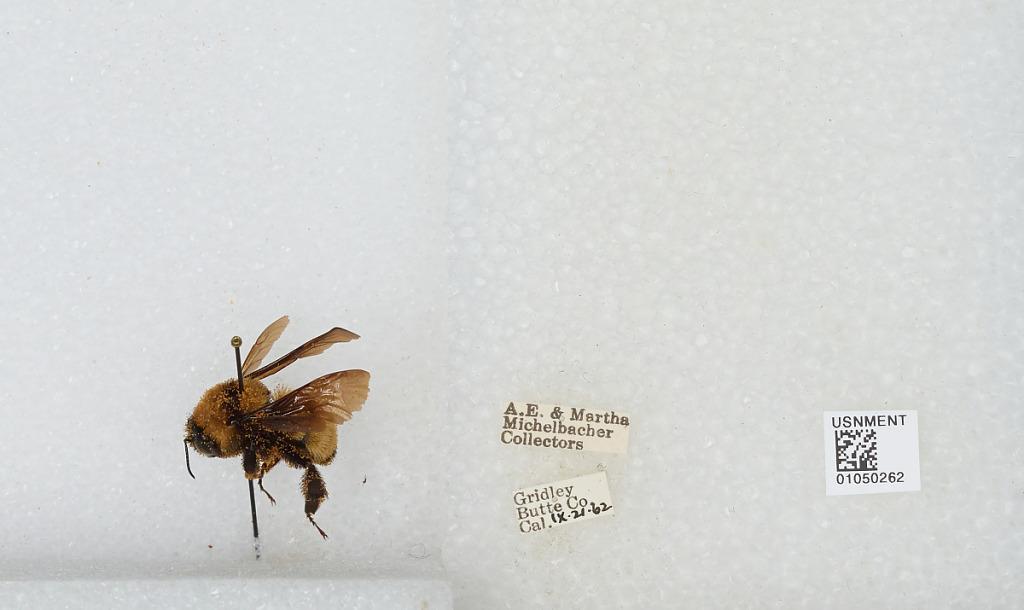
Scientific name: Bombus sp.
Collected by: A. Michelbacher & M. Michelbacher
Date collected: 1962-9-21
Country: United States
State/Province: California
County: Butte
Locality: Gridley
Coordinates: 39.3639, -121.694